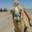
Label: camel